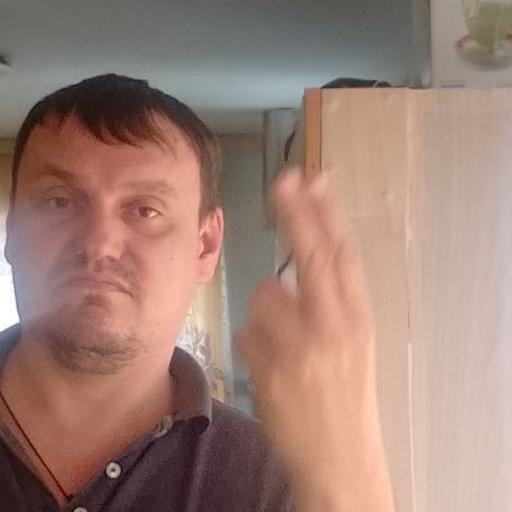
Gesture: two_up_inverted